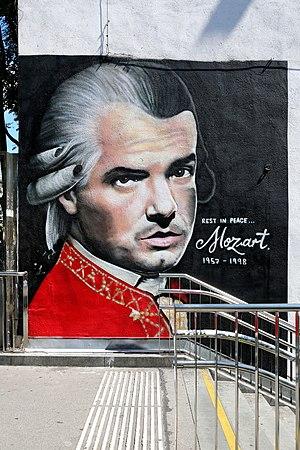
Falco, de son vrai nom Johann Hölzel, né le 19 février 1957 à Vienne et décédé le 6 février 1998 à Puerto Plata en République dominicaine dans un accident de la route, est un musicien, chanteur pop rock et rappeur autrichien. Il est parfois surnommé « le premier rappeur blanc ». Il est un des rares artistes à aligner des titres en allemand au classement du Billboard. Falco peut se vanter d’être le plus grand chanteur issu d'un pays germanophone, et le seul chanteur germanophone étant devenu numéro 1 aux États-Unis.
Rock Me Amadeus est le premier single du troisième album du musicien autrichien Falco, Falco 3, sorti en 1985. C'est l'unique chanson d'un artiste germanophone qui devint un des tubes numéro 1 aux États-Unis. En outre, Falco était ainsi le deuxième interprète autrichien après Anton Karas qui dominait les Billboard-Charts.